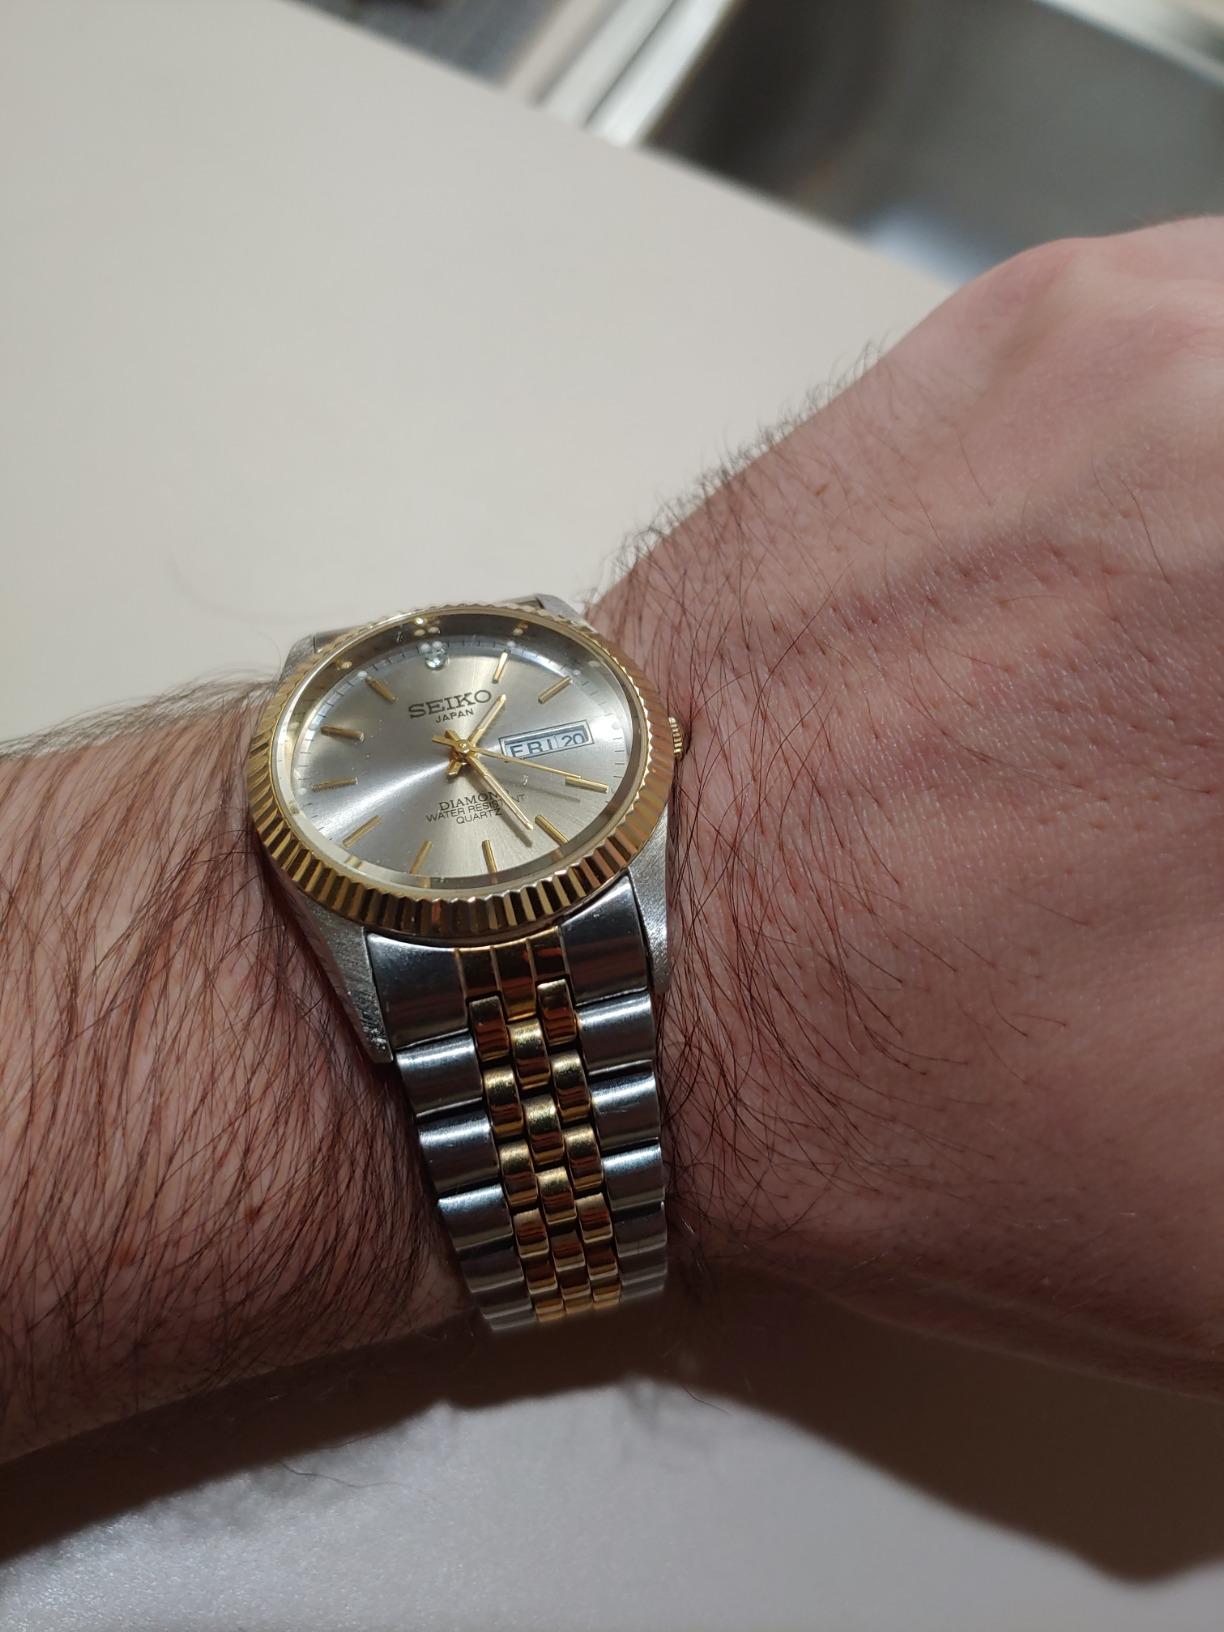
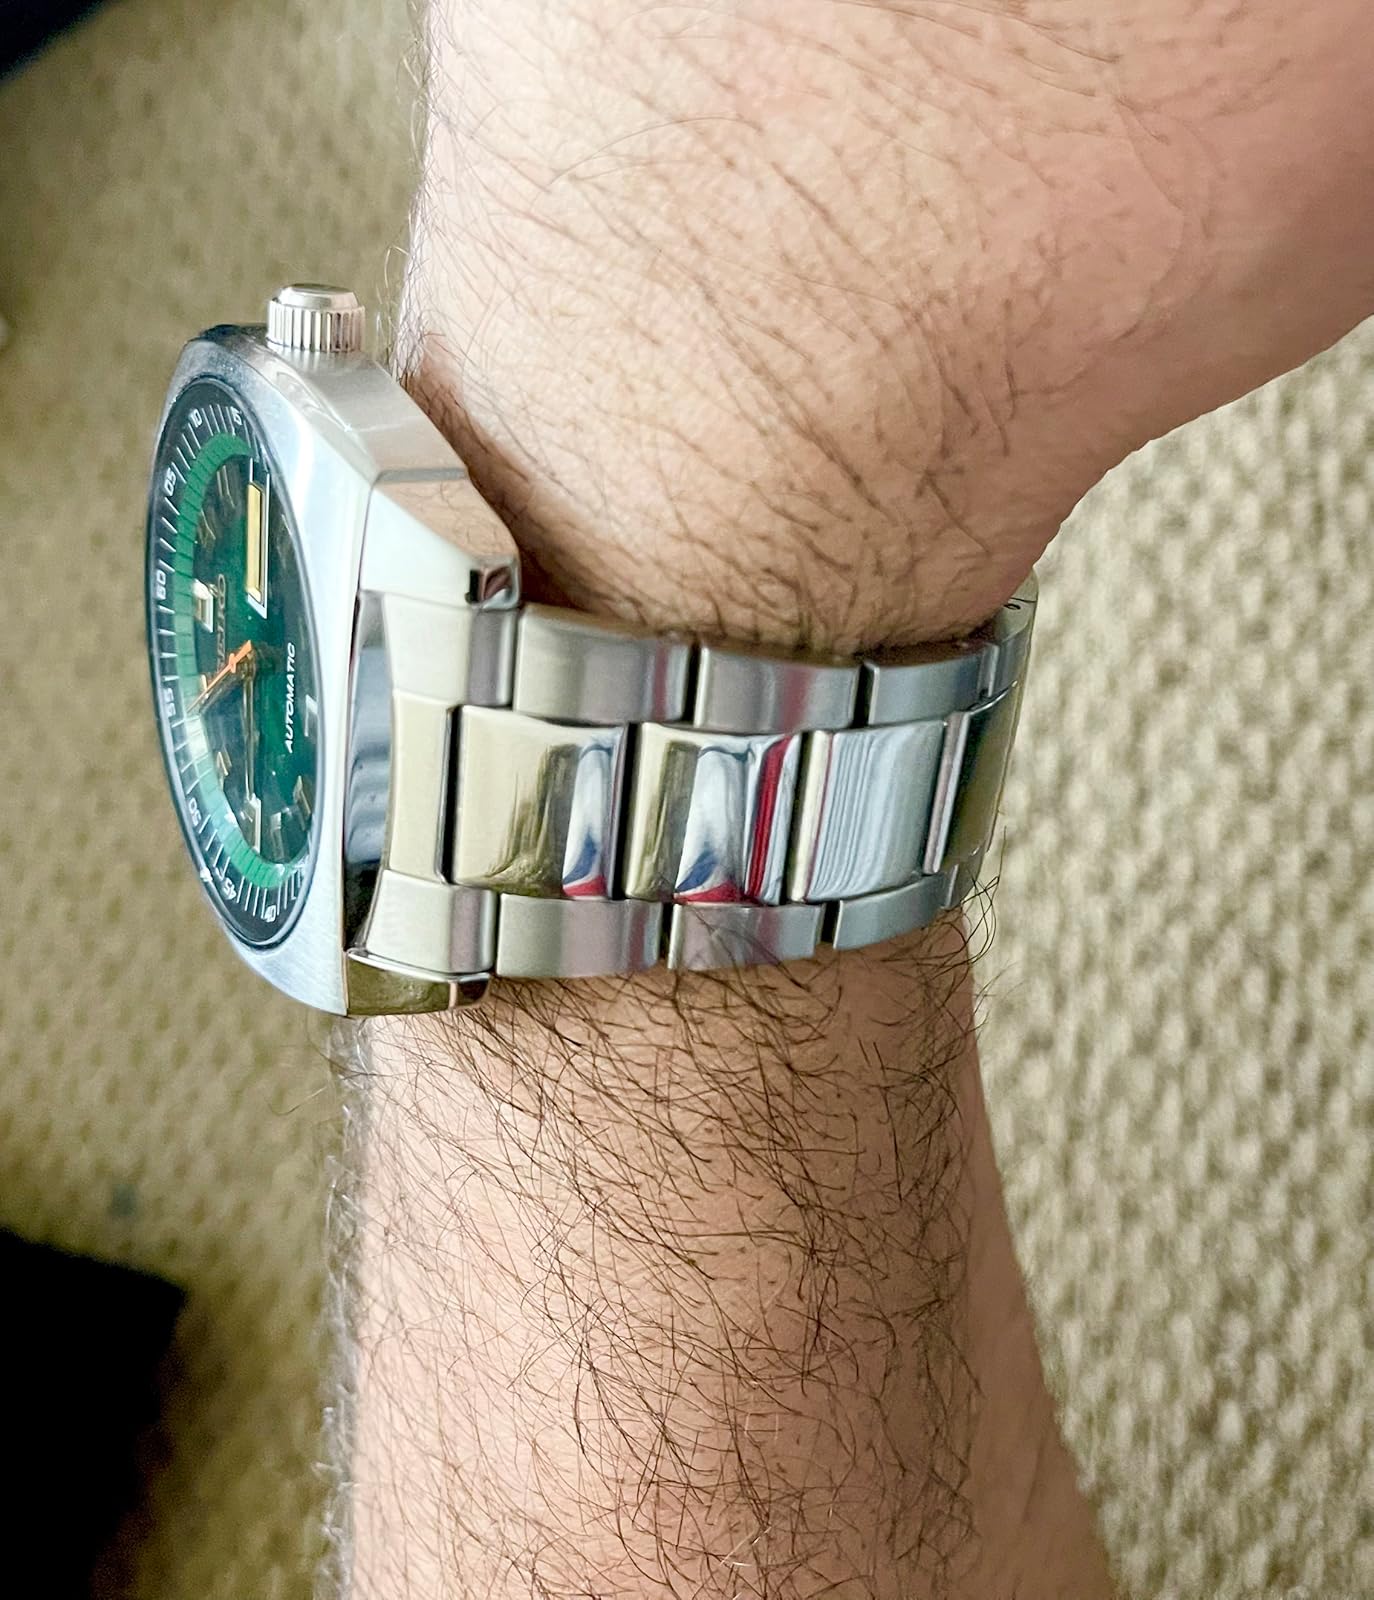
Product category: accessories_watch
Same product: no